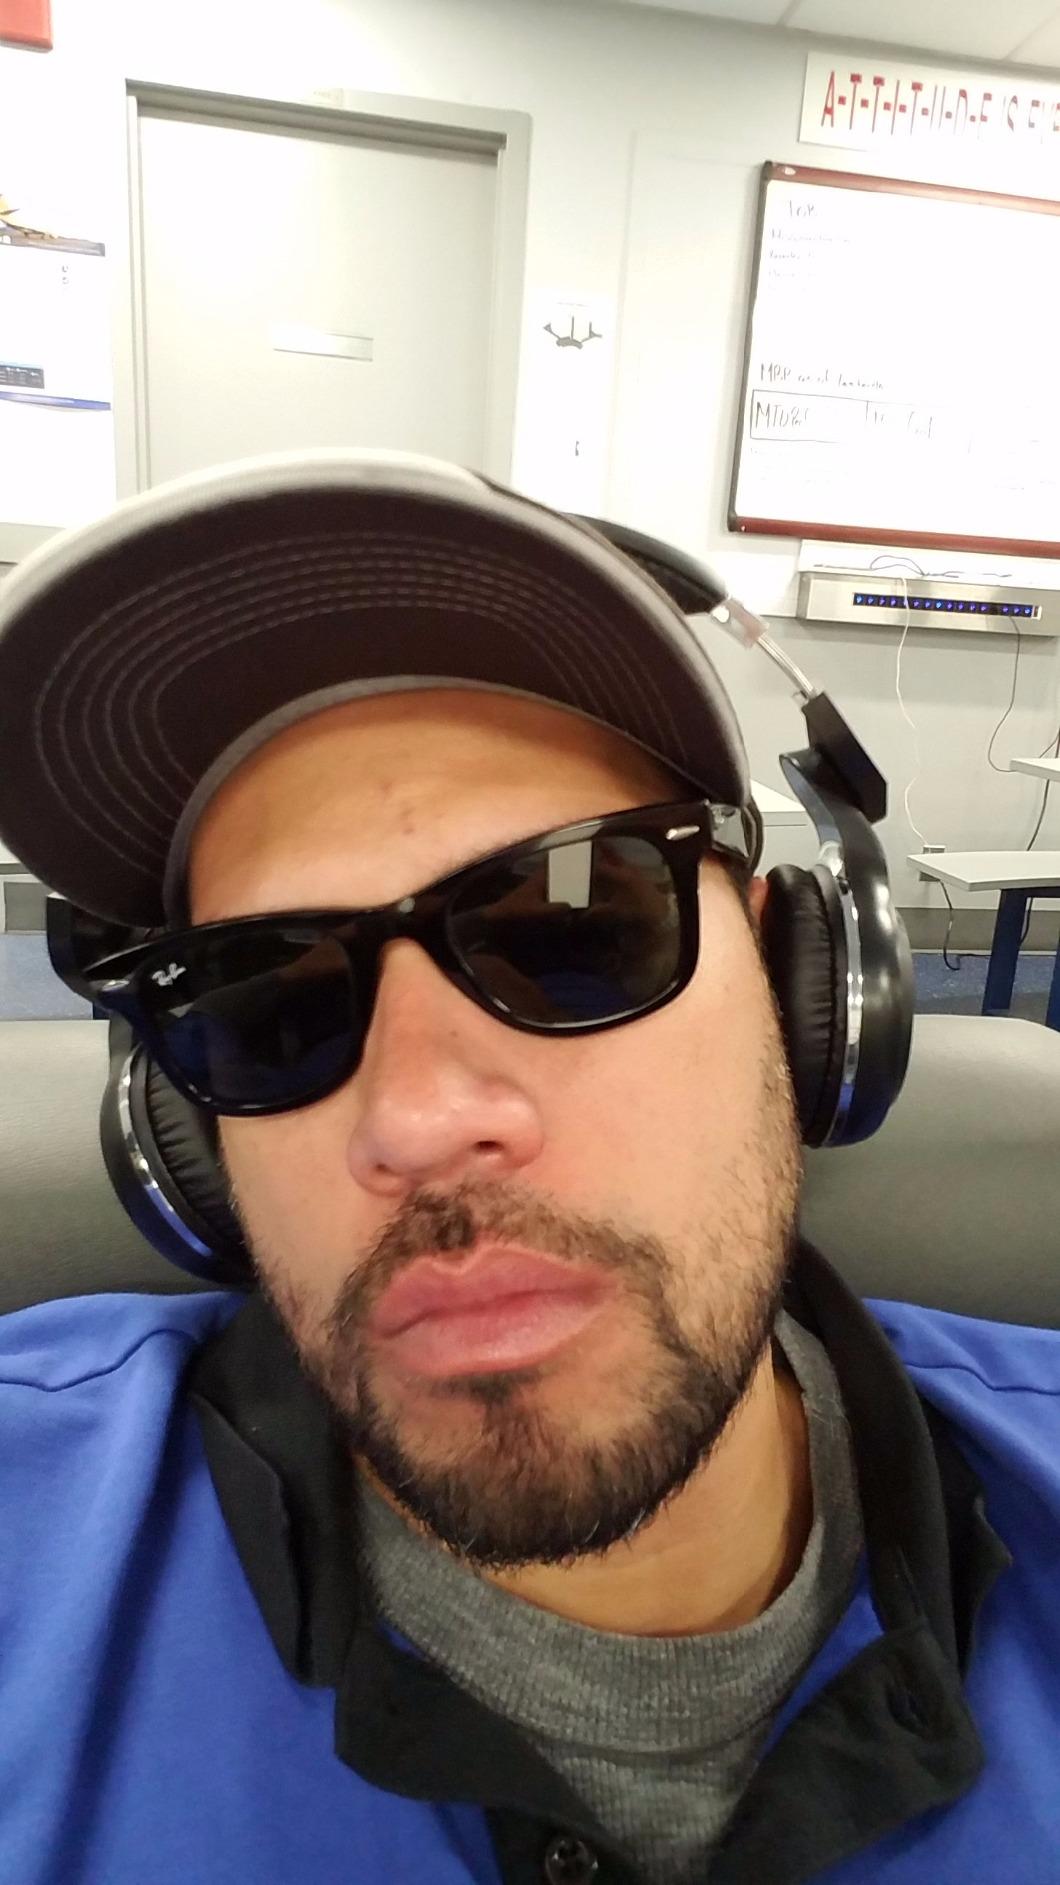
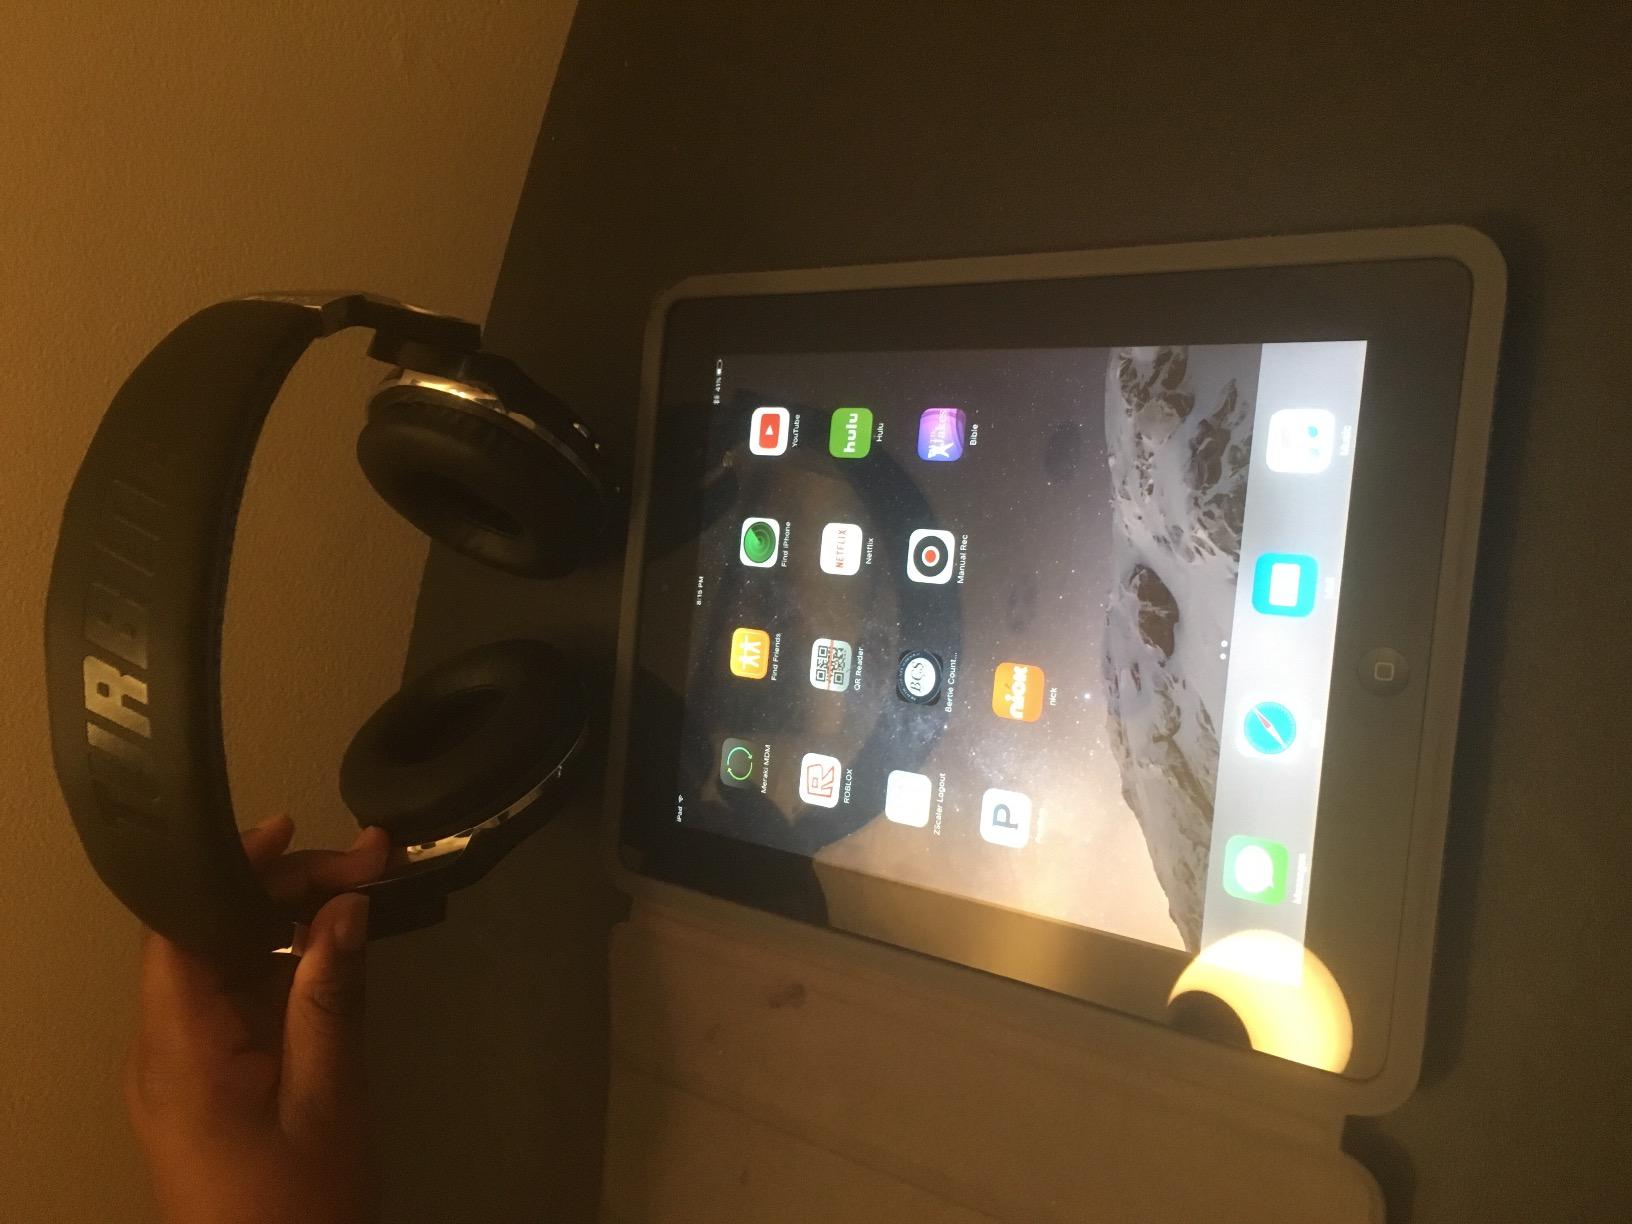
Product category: headphones
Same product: yes